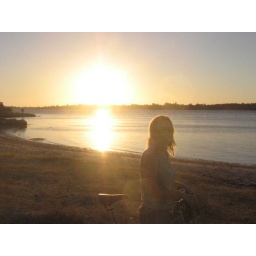
Great bike paths in Perth around the river and throughout the city.